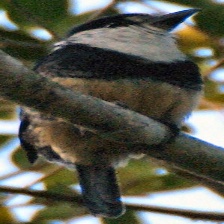
Species: BLACK BREASTED PUFFBIRD
Scientific name: NOTHARCHUS PECTORALIS